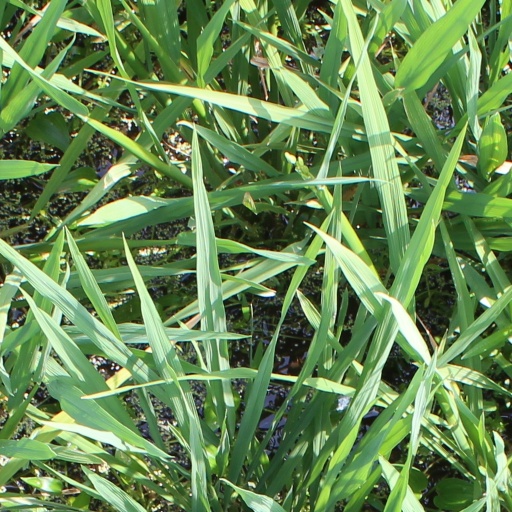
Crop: rice